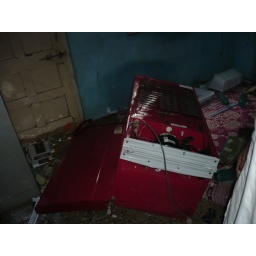
A broken refrigerator lying turtle on floor in a house